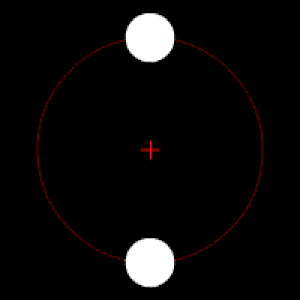
Le problème à deux corps est un modèle théorique important en mécanique, qu'elle soit classique ou quantique, dans lequel sont étudiés les mouvements de deux corps assimilés à des points matériels en interaction mutuelle, le système global étant considéré comme isolé. Dans cet article, seul sera abordé le problème à deux corps en mécanique classique, d'abord dans le cas général d'un potentiel attractif, puis dans le cas particulier très important où les deux corps sont en interaction gravitationnelle, ou mouvement képlérien, lequel est un sujet important de la mécanique céleste.